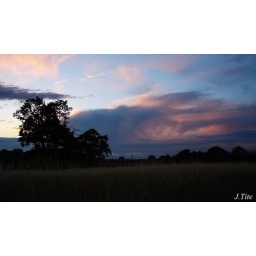
The colorful evening sky as the sun was setting in Frampton Cotteral.